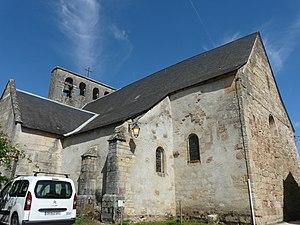
L'église de l'Invention-de-Saint-Étienne, Nailhac, Dordogne, France.
Nailhac est une commune française située dans le département de la Dordogne, en région Nouvelle-Aquitaine.